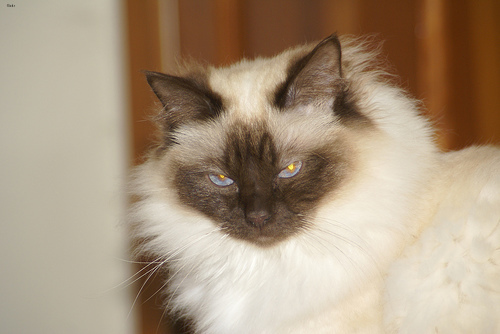
Breed: birman